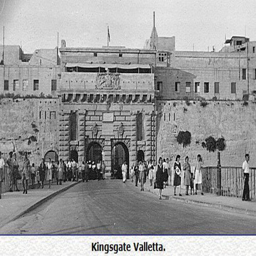
a city in the past , history